Sueo Serisawa

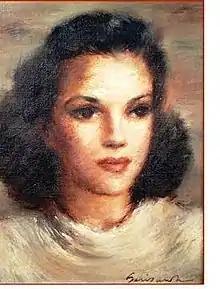
Portrait of Judy Garland by Sueo Serisawa circa 1940 from the VonOhsen Ireland collection 2014

Serisawa's painting genres included Impressionism, Modernism, Regionalism, Expressionism, and Abstraction. He also produced still lifes and portraits.